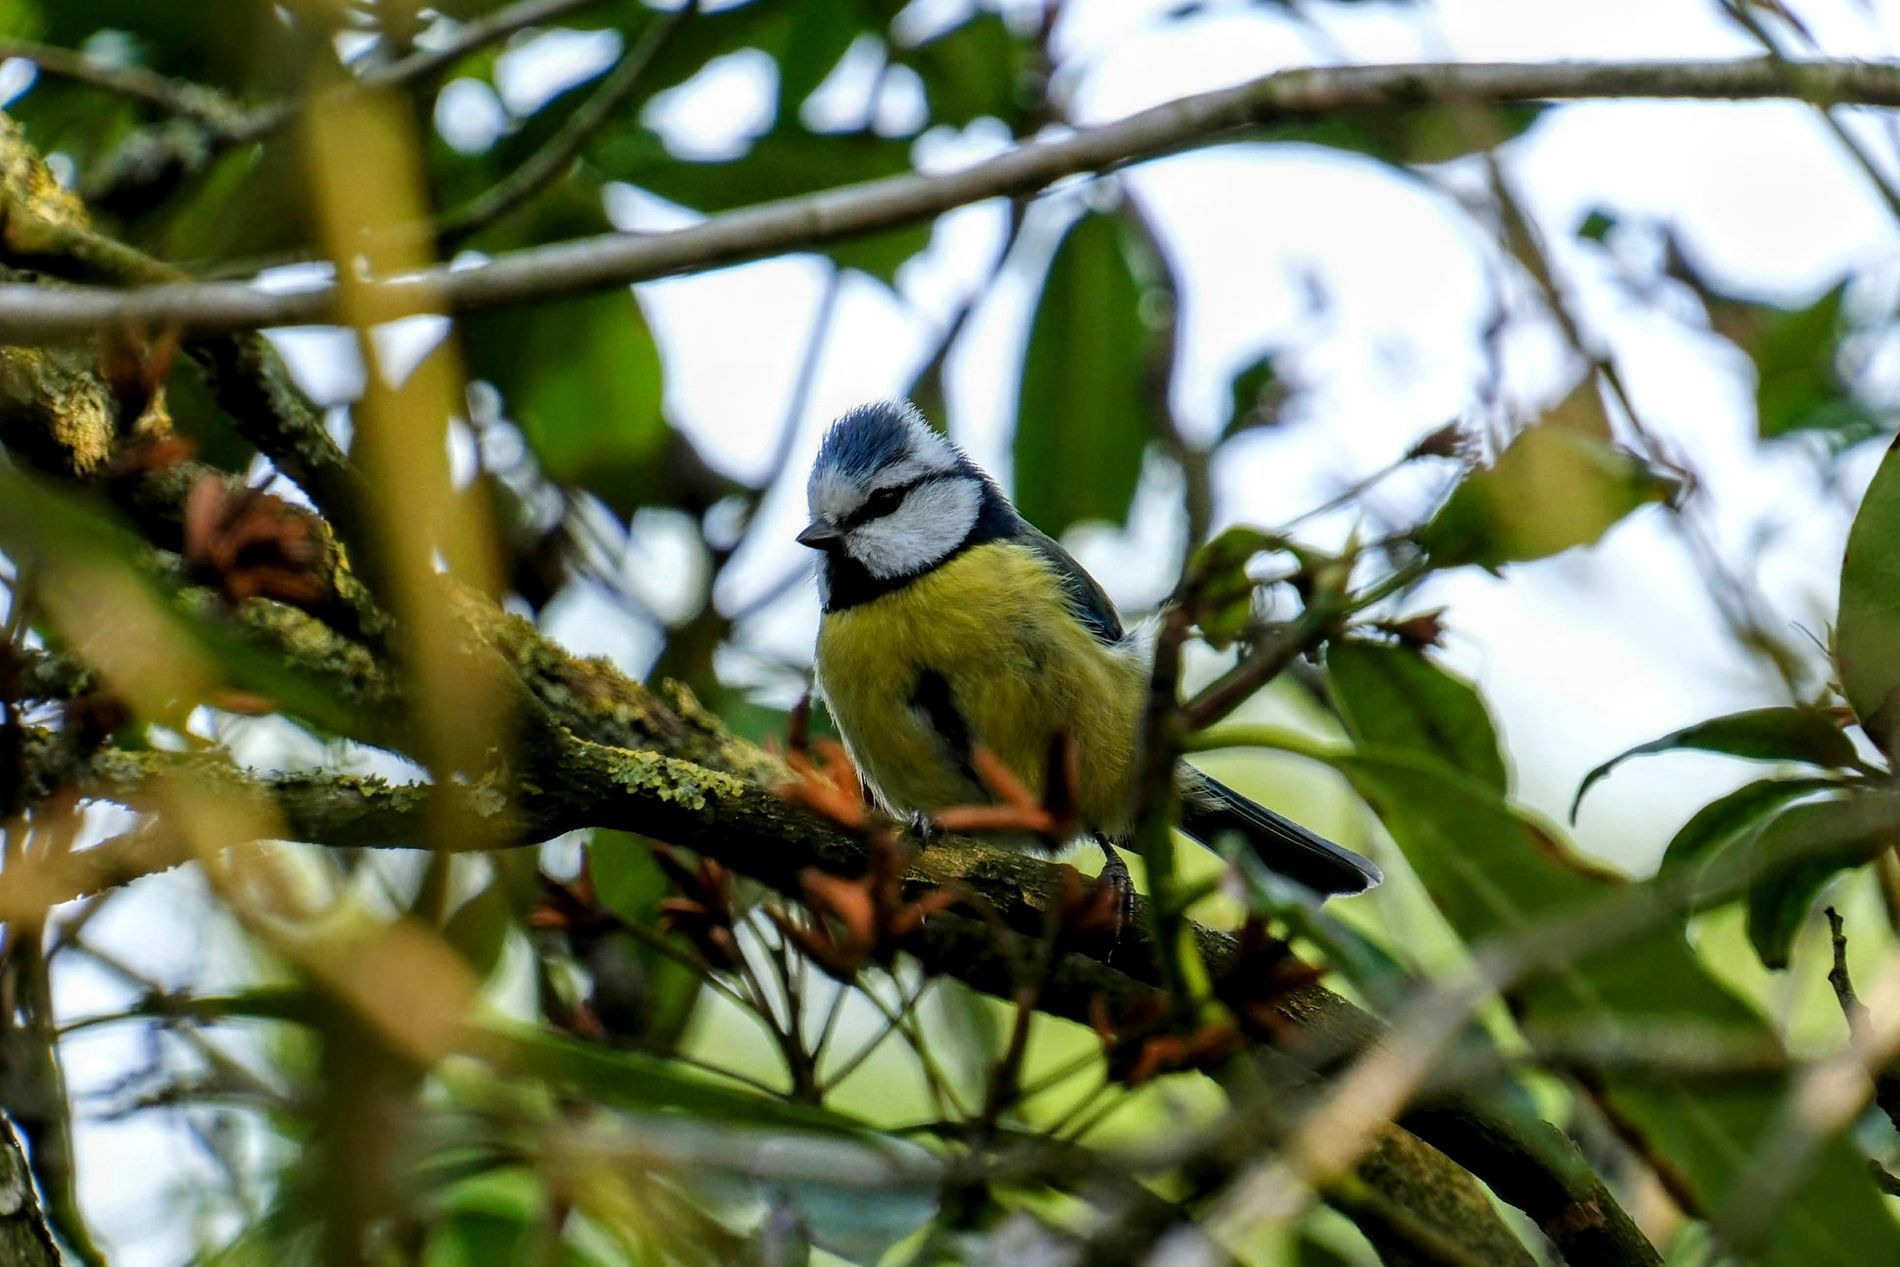
A Bird Resting
A picture of a small bird with blue and yellow feathers is sitting on a tree branch, surrounded by green leaves.
A landscape taken from a low angle with slight zoom, focusing on the bird while blurring the background. The natural sunlight illuminates a color palette of earthy tones of brown, green, yellow, and blue creating a soft, natural atmosphere.
Labels: Animal, Bird, Finch, Beak, Jay, Canary, Bee Eater, Wren, Leaf, Plant, Vegetation, leaves, Nature, Tree branches